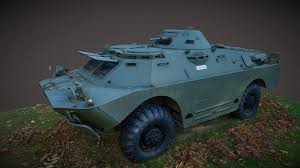
Label: BRDM